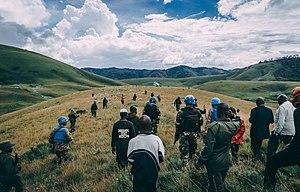
Fizi, Sud-Kivu, RD Congo – La Section Protection de l’Enfant de la MONUSCO, appuyée par la Division de désarmement (DDRRR), a obtenu du chef rebelle Yakutumba de la «